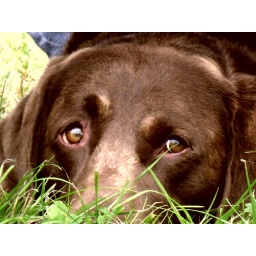
chocolate labrador dog hiding in grass